Sami Farag

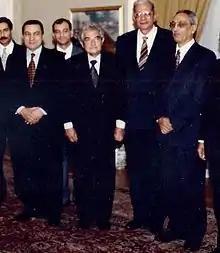
Judge Sami Farag (R) at the Presidential Palace after a closed meeting with former president Hosni Mubarak (L).

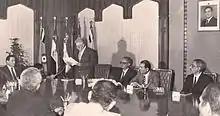
Judge Sami Farag (R) representing the Egyptian judiciary system in a cabinet meeting with former President Hosni Mubarak (L).

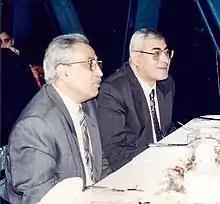
Judge Sami Farag with former President of the Republic Adly Mansour

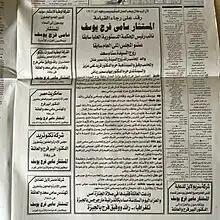
Sami Farag's obituary at El-Ahram state newspaper.

President Abdel Fattah el-Sisi couldn't attend the funeral, so he sent General Mohamed Rostom to represent him instead.